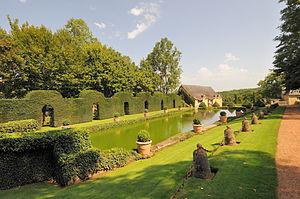
Les Jardins du Manoir D Eyrignac Perigord